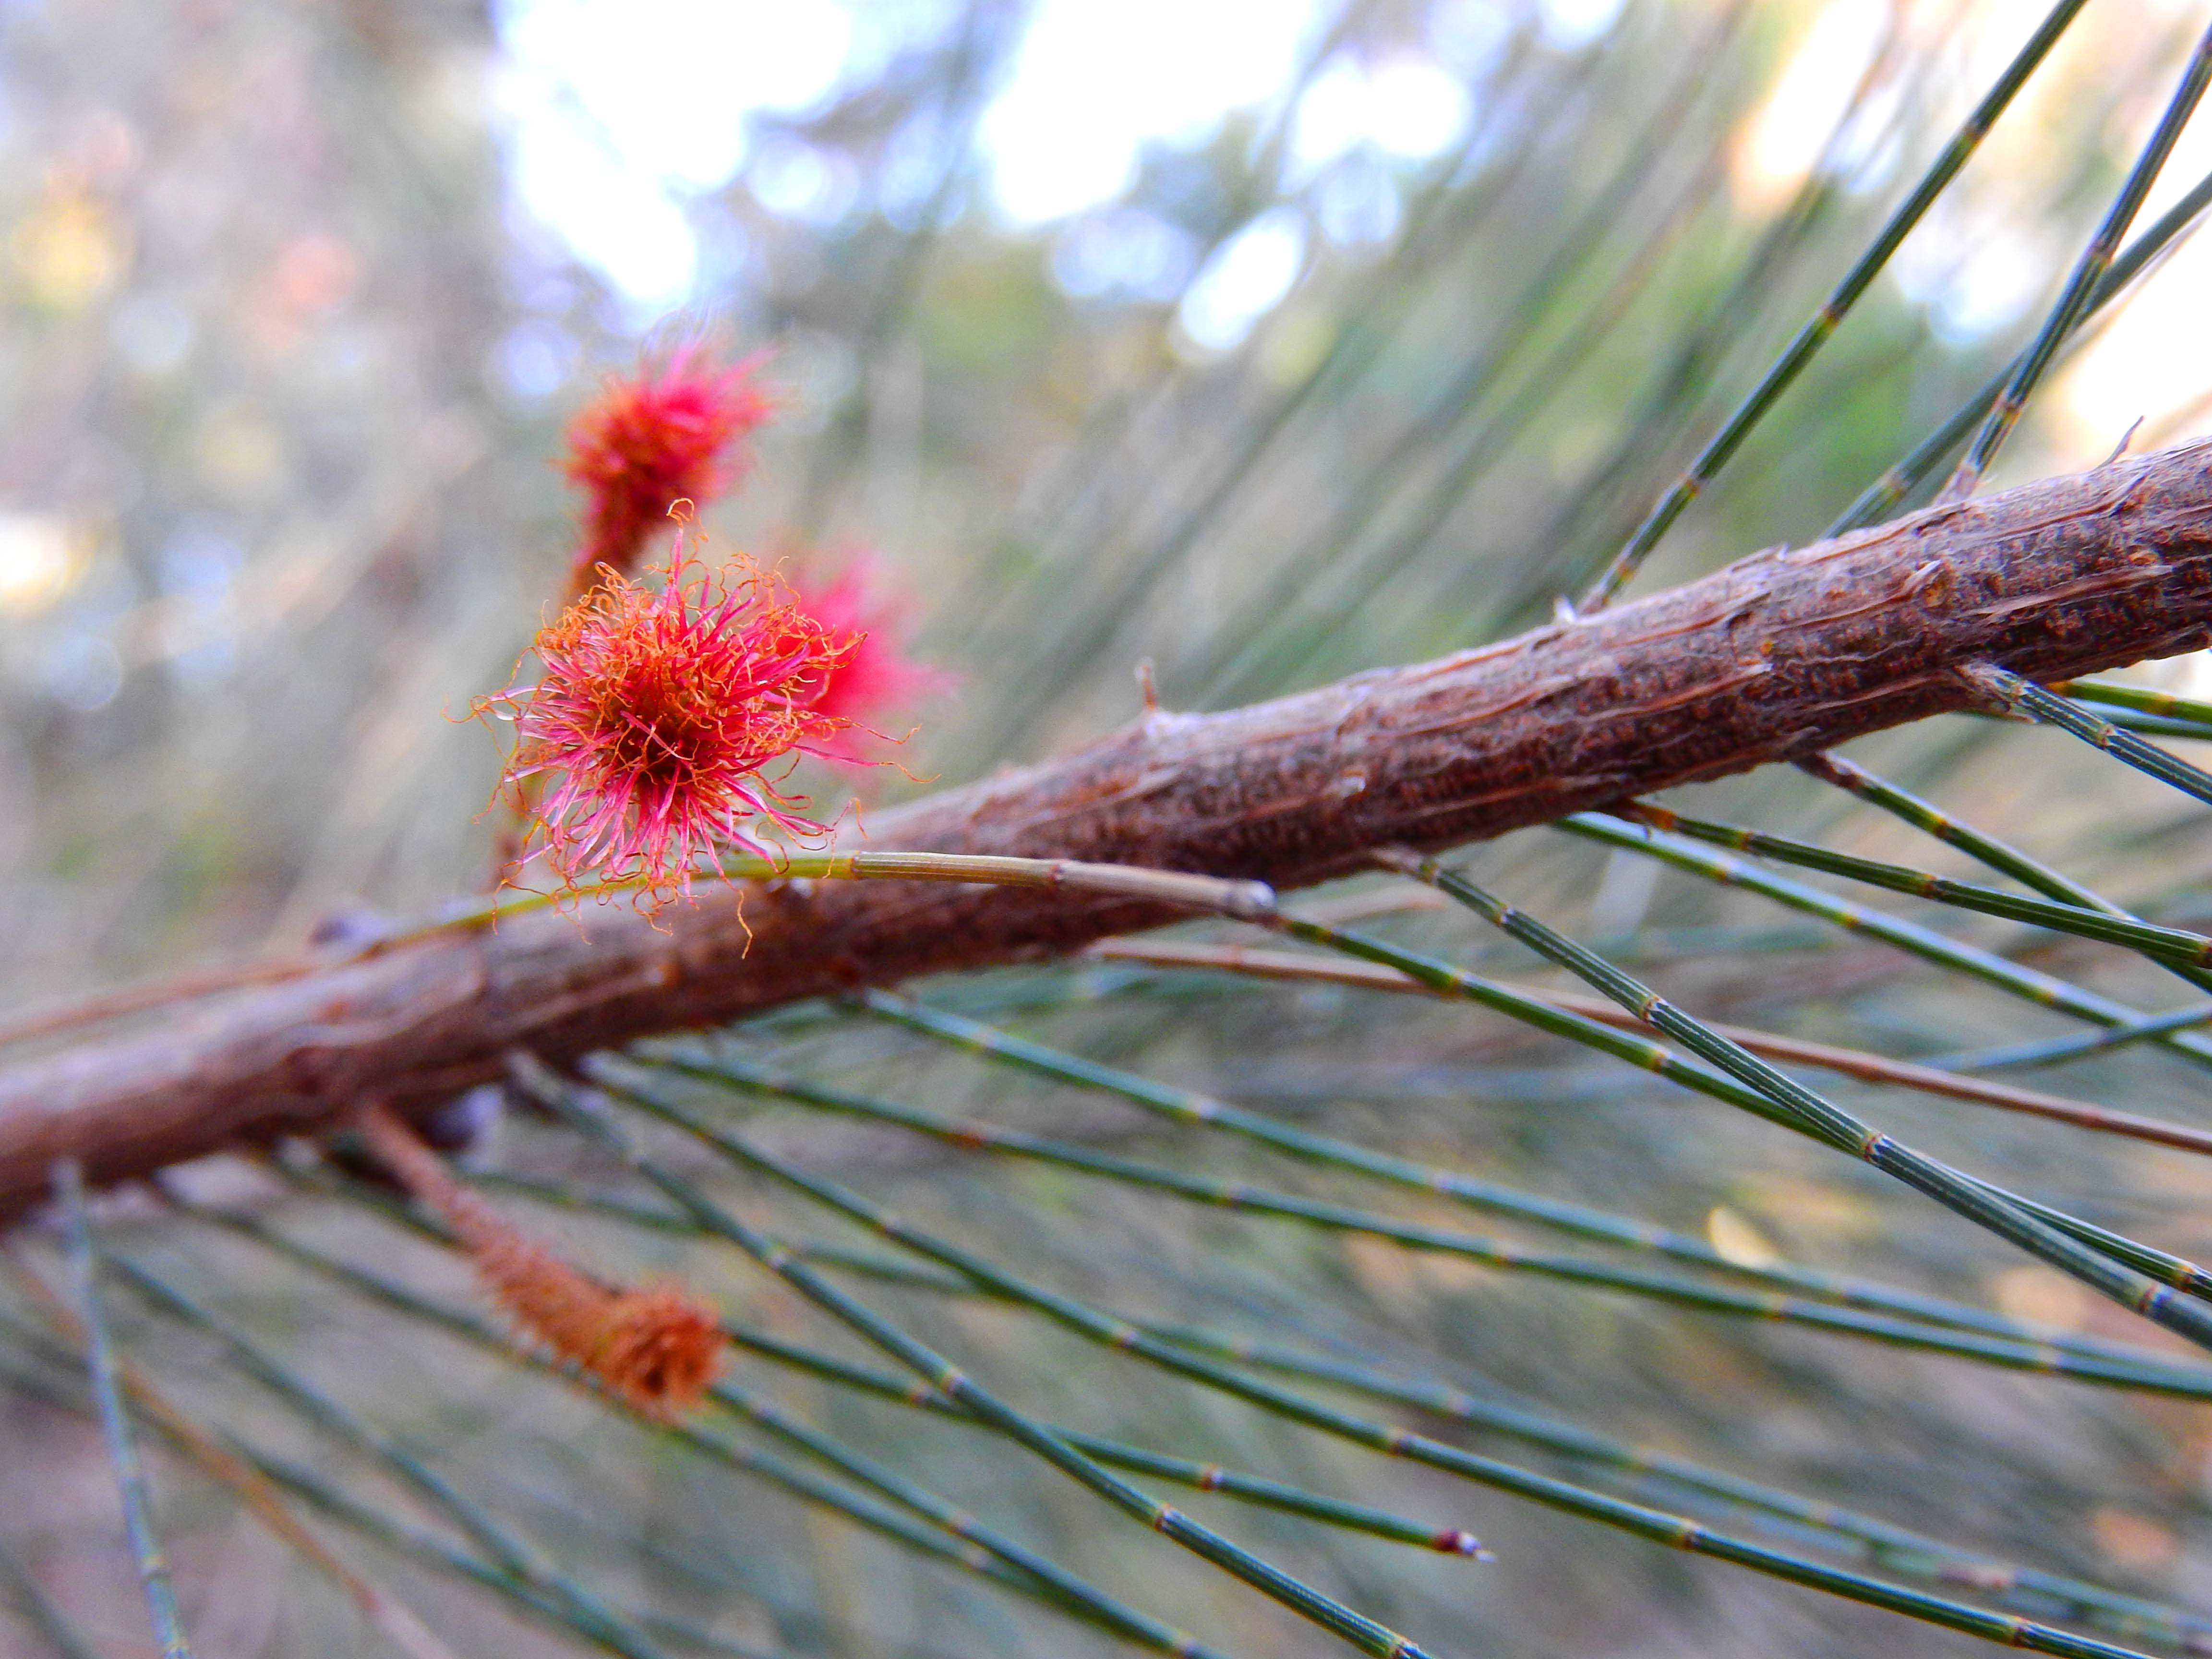
tree, nature, branch, blossom, plant, leaf, flower, produce, evergreen, autumn, botany, flora, season, twig, flowers, close up, sheoak, murramarang, native, australian, shrub, macro photography, flowering plant, grass family, plant stem, woody plant, land plant, thorns spines and prickles